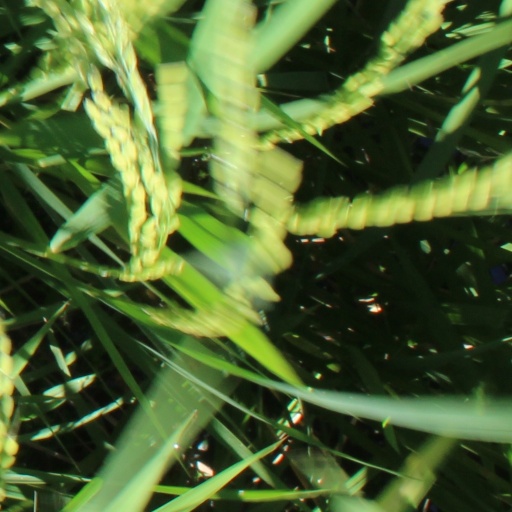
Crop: rice